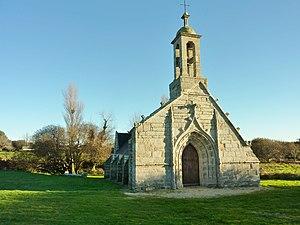
Treffiagat
Treffiagat [tʁefjagat] ou Treffiagat-Léchiagat [tʁefjagat leʃjagat] est une commune du département du Finistère, dans la région Bretagne, en France ; elle est littorale de l'océan Atlantique.